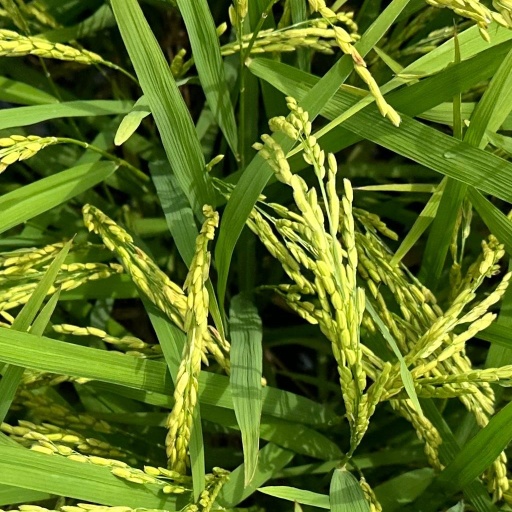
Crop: rice